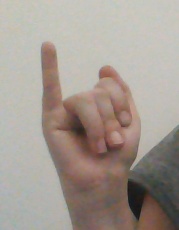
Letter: meem